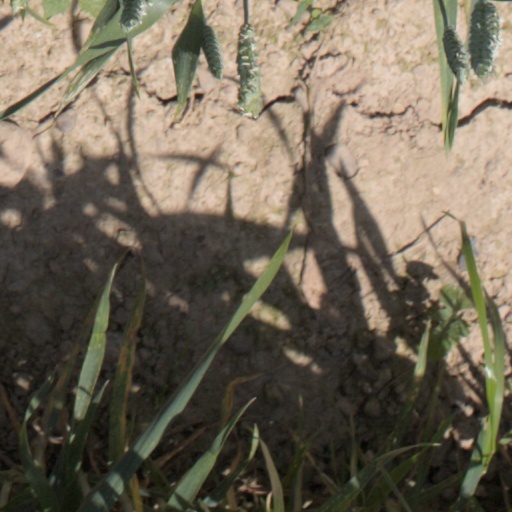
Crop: wheat